Rosa True School

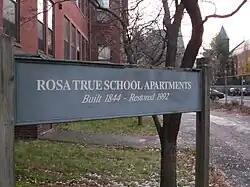
The Rosa True School in November 2011.

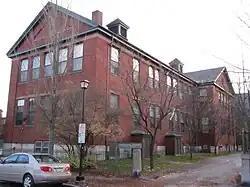
Full view of the Rosa True School.

The Rosa E. True School is an historic building on Park Street in Portland, Maine's West End. It opened as a public elementary school in 1844 and closed in 1972; upon the closing of the school, it had been in continuous use longer than any other school in the country.